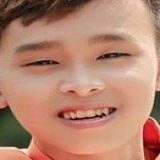
ca sĩ Hồ Văn Cường